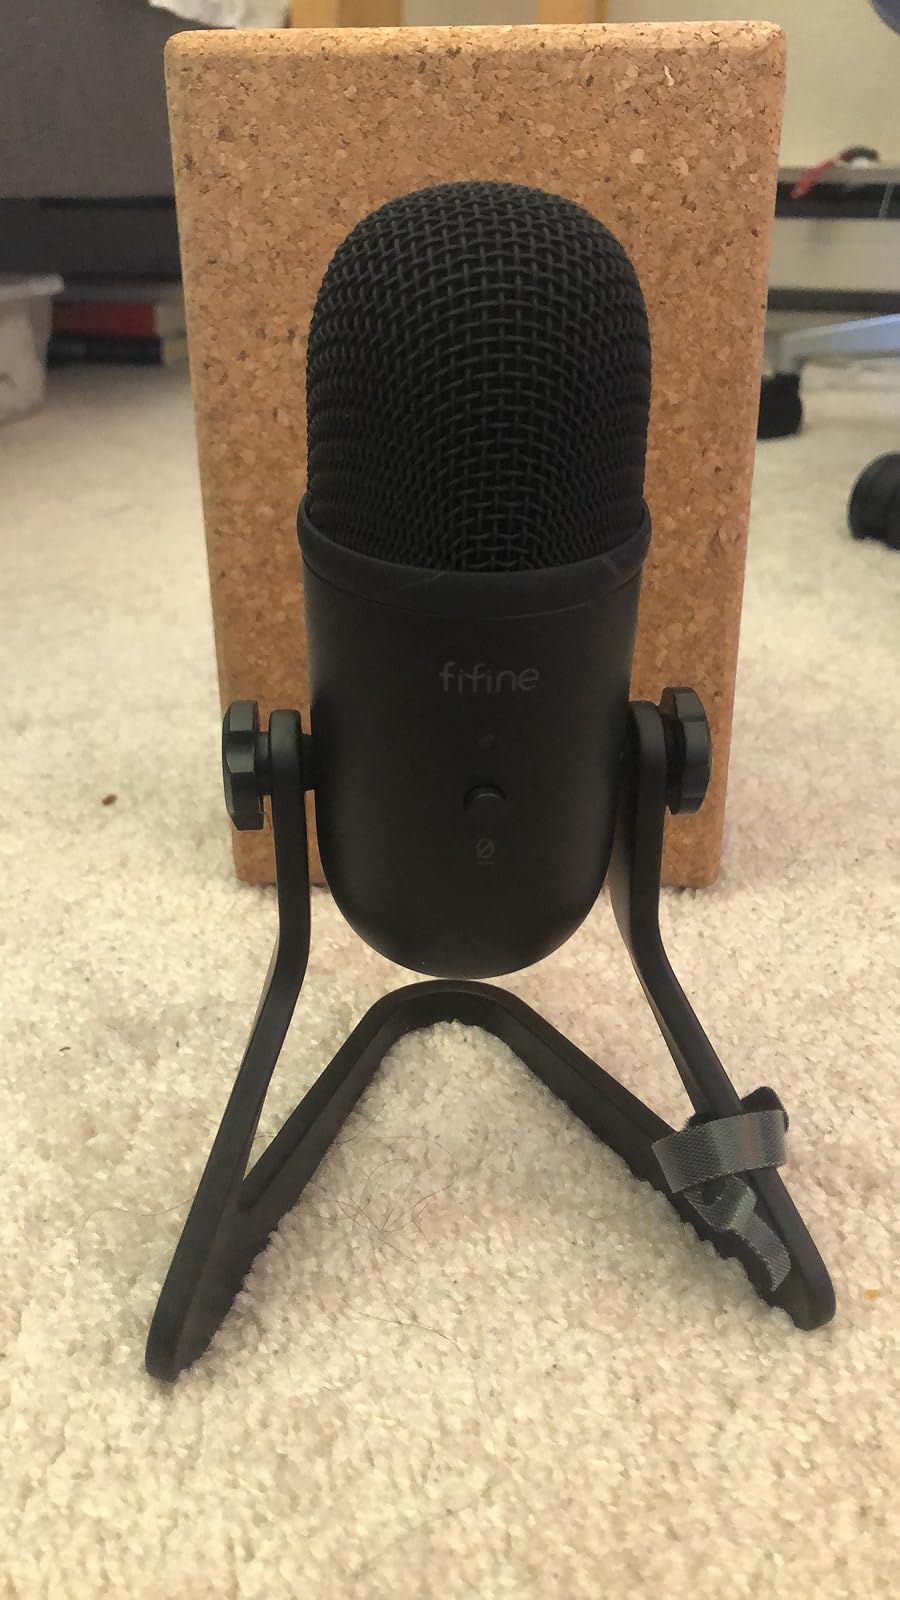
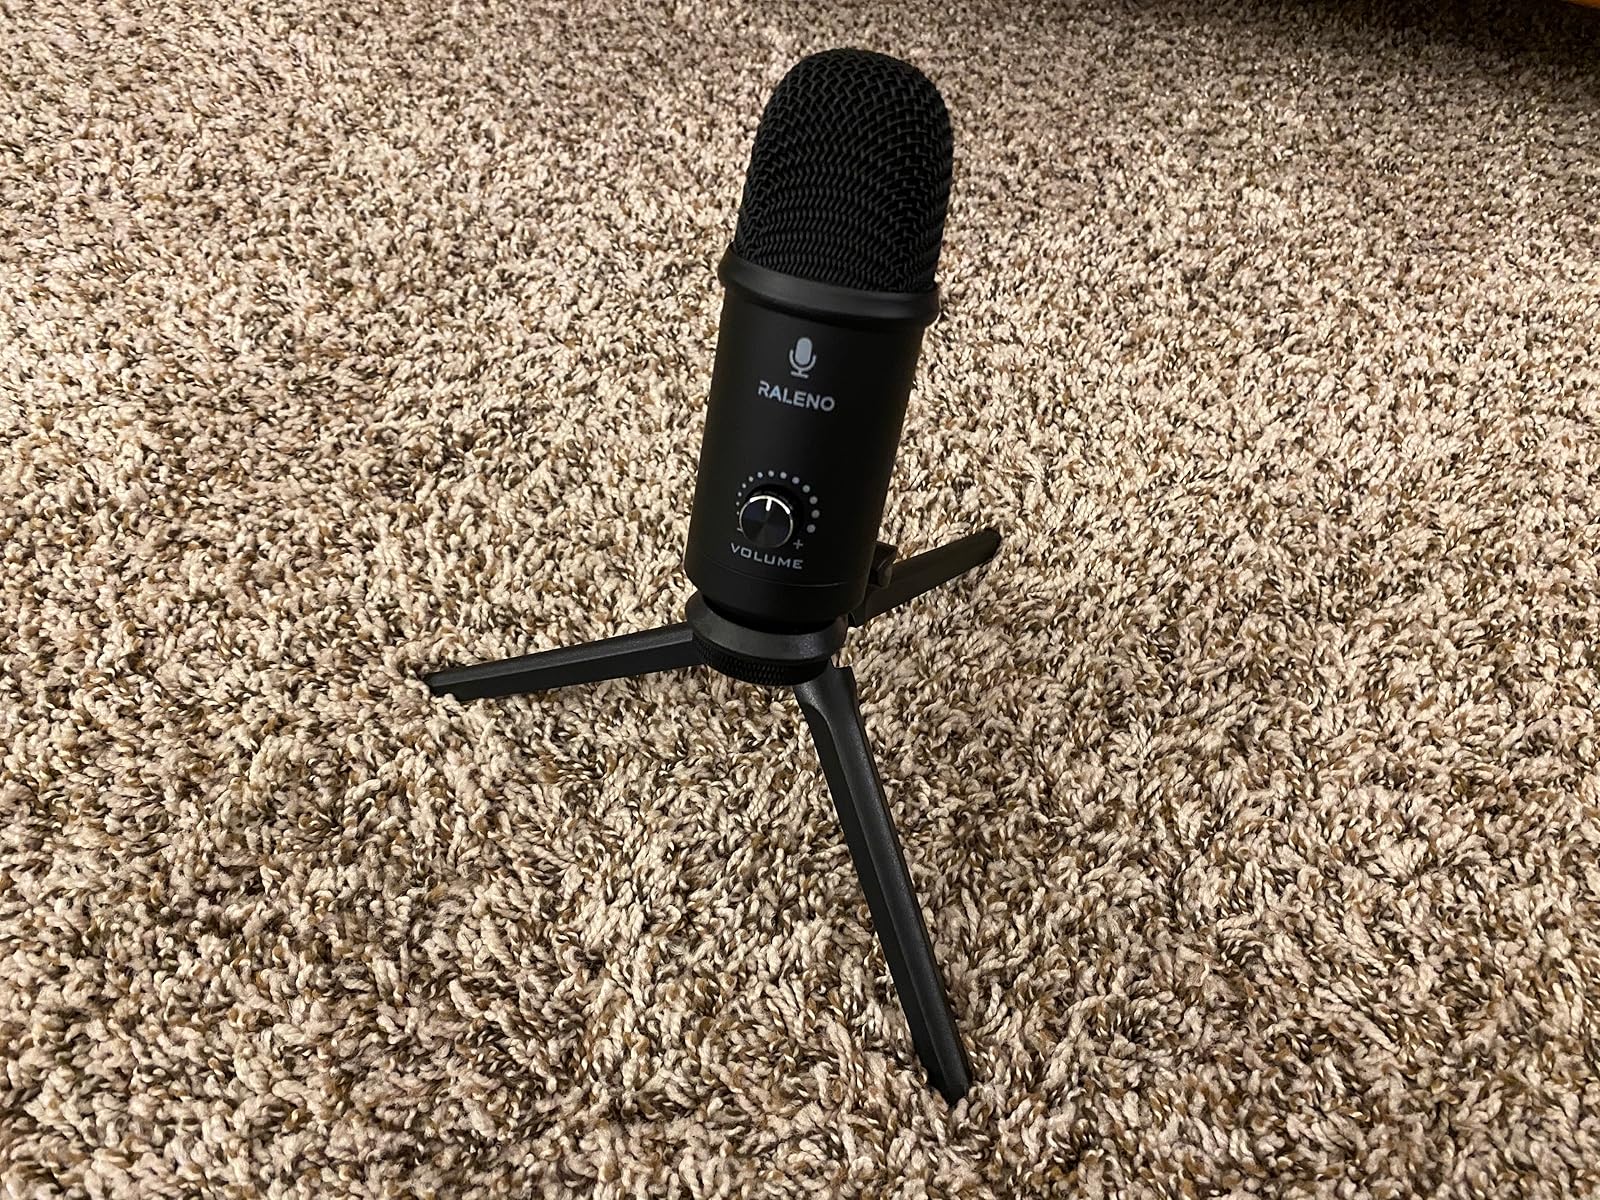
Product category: microphone
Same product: no